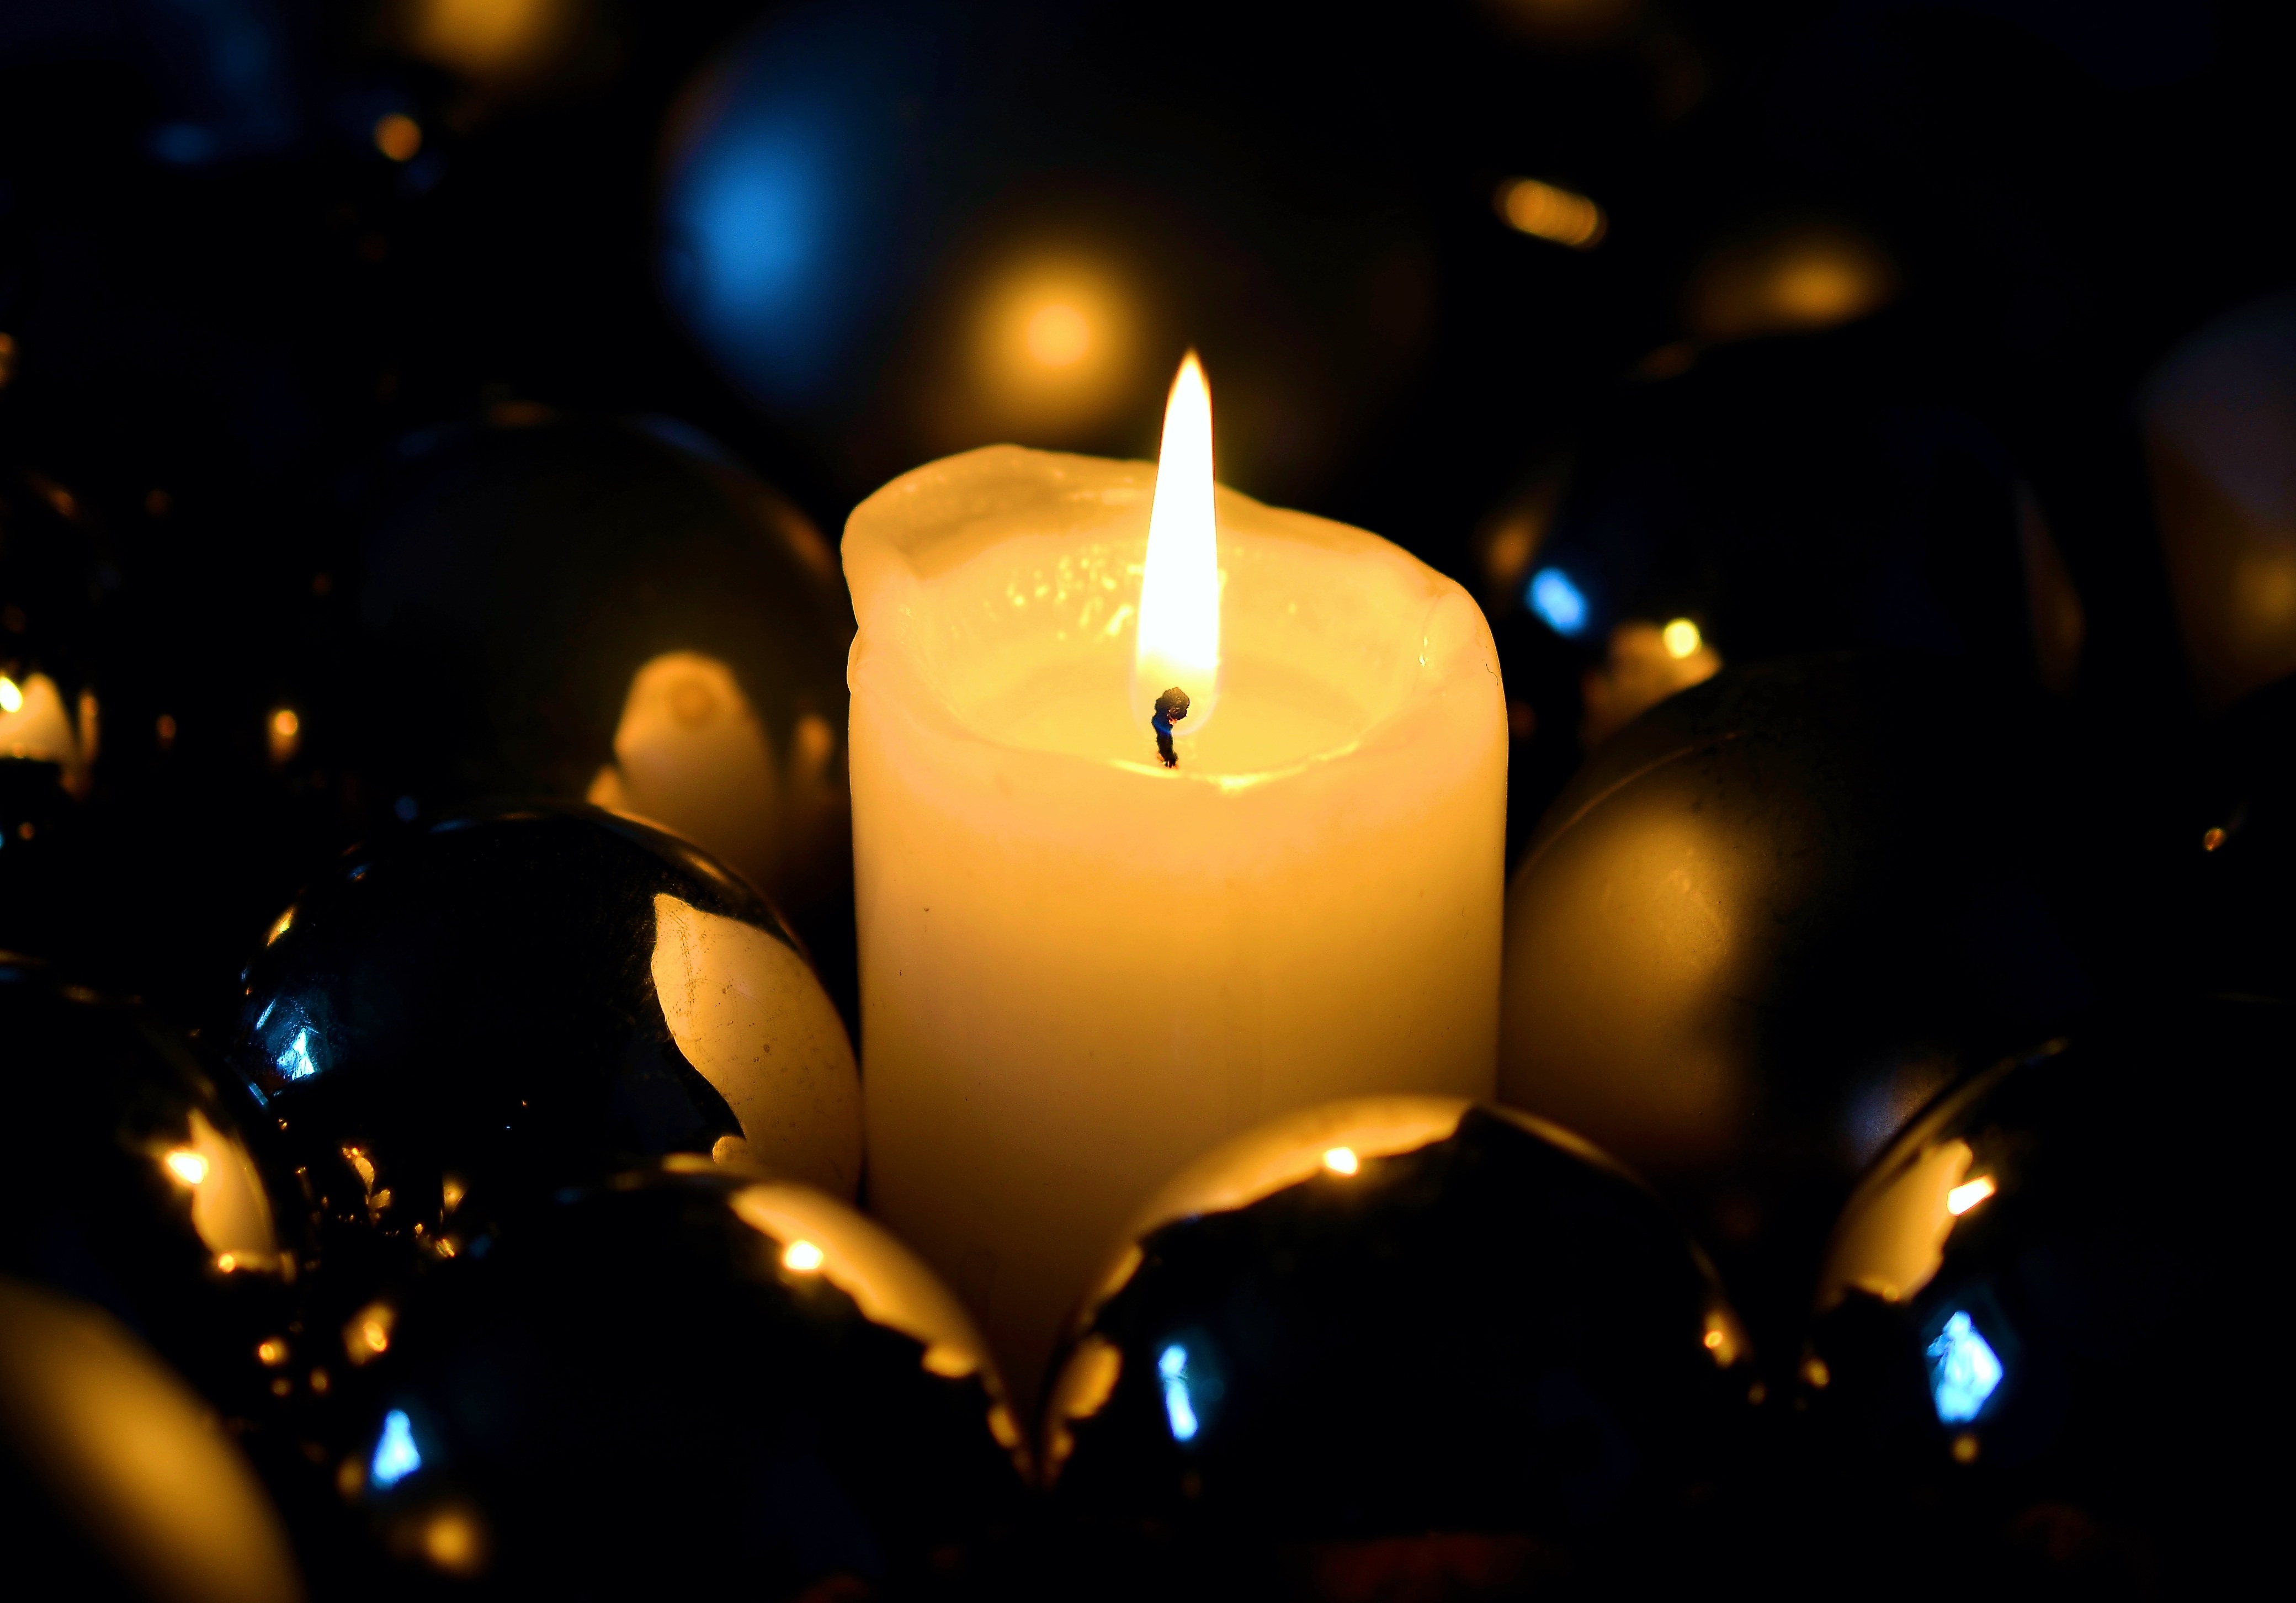
light, night, holiday, darkness, candle, christmas, lighting, decor, burn, advent, christmas decoration, gold, mood, candlelight, mirroring